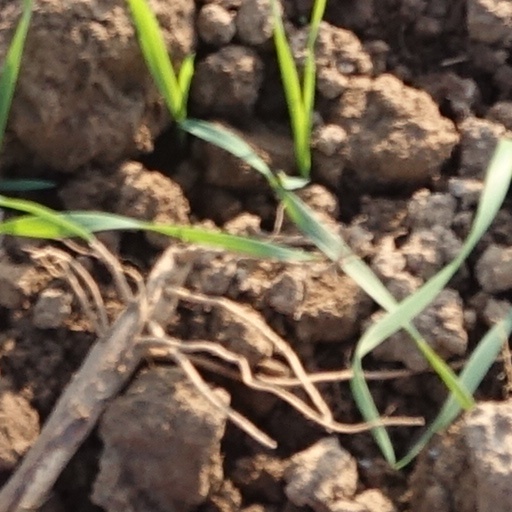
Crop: wheat